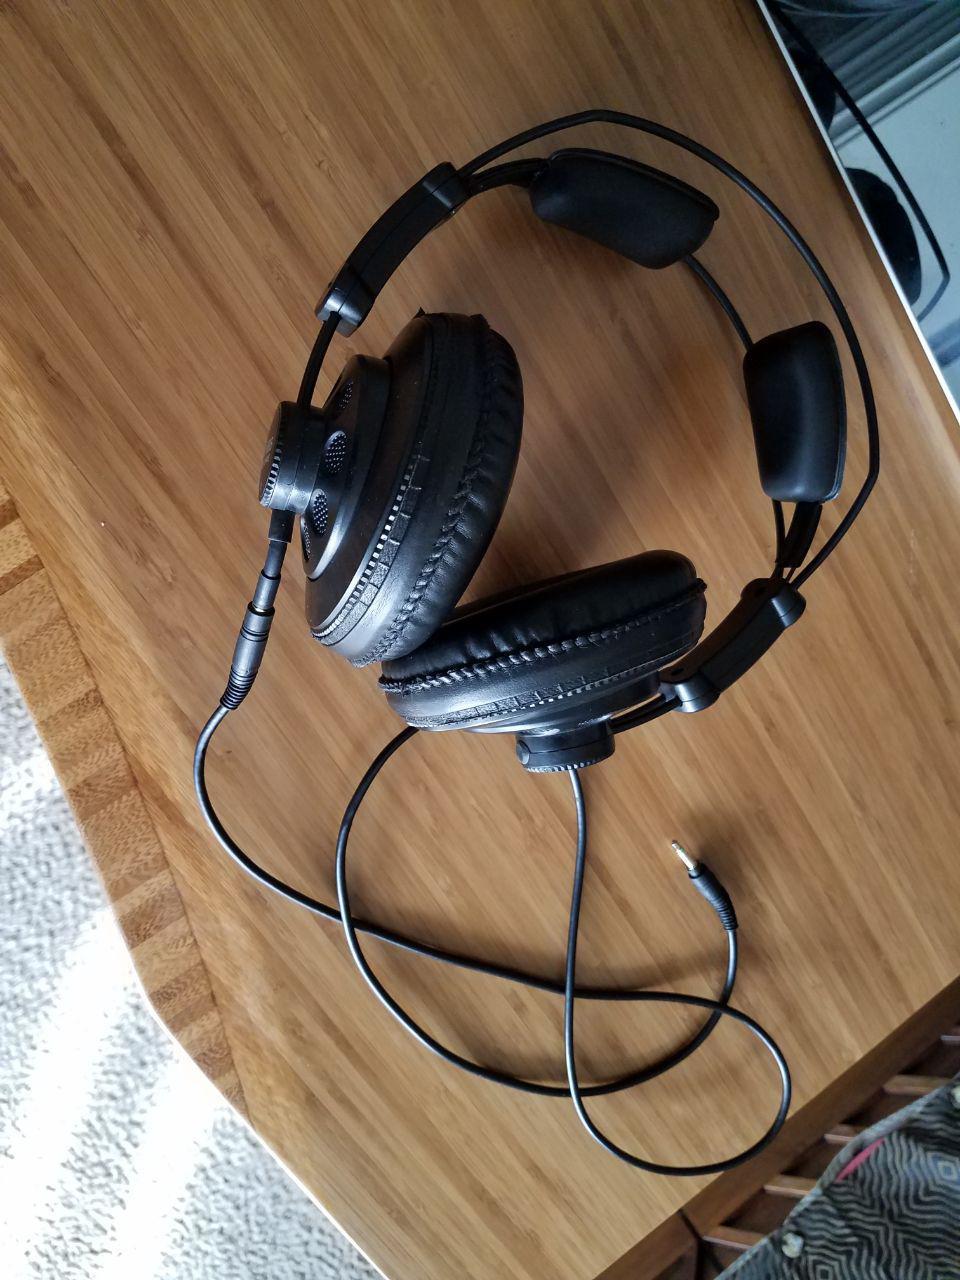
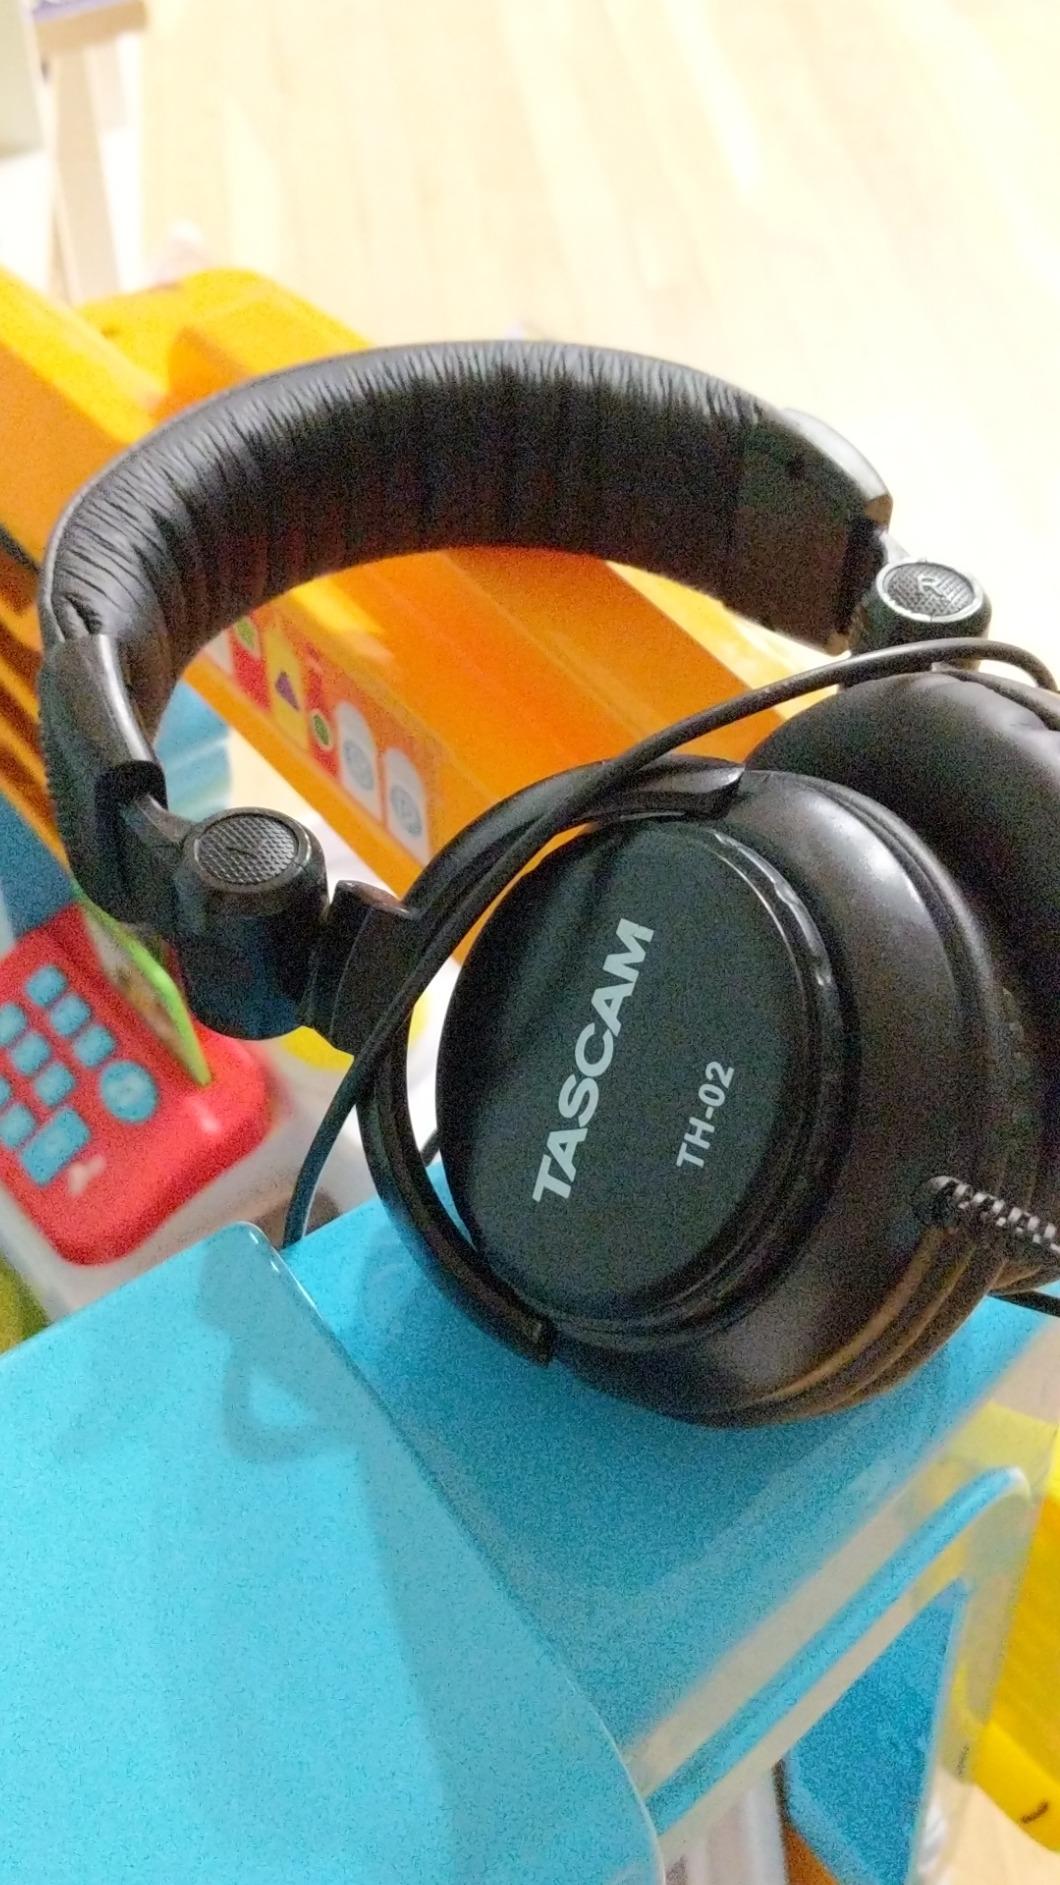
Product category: headphones
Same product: no